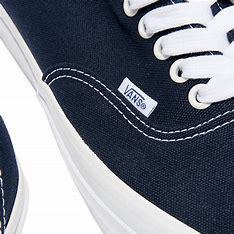
Brand: Vans
Model: UA OG Authentic LX